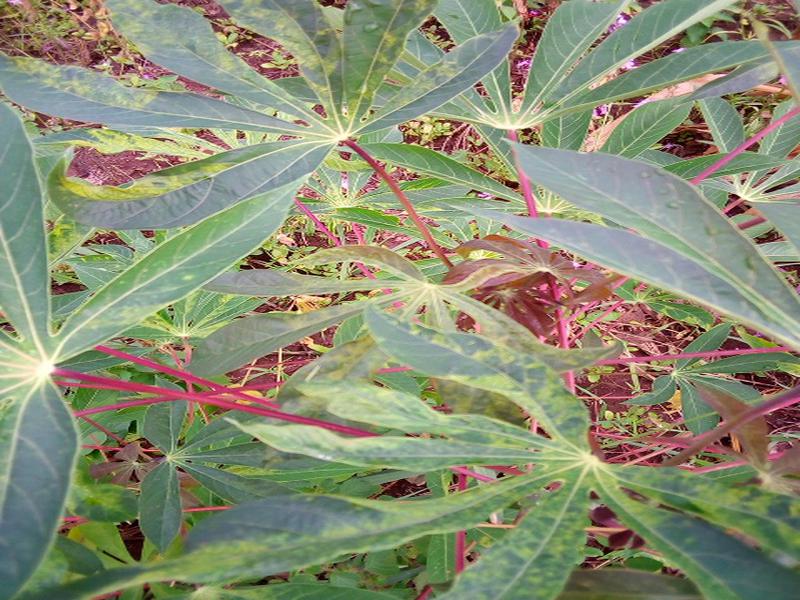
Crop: cassava
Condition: mosaic_disease